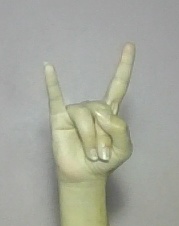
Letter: la